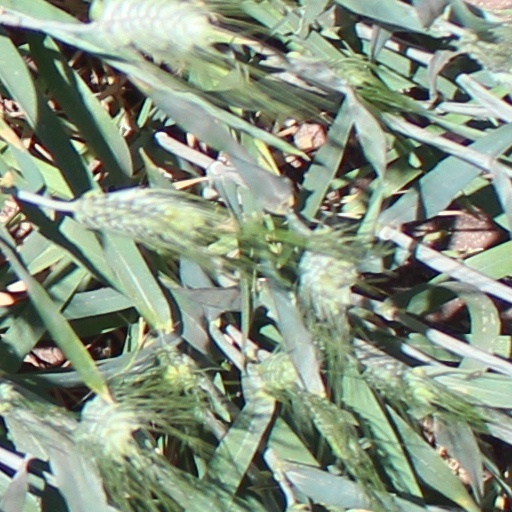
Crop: wheat